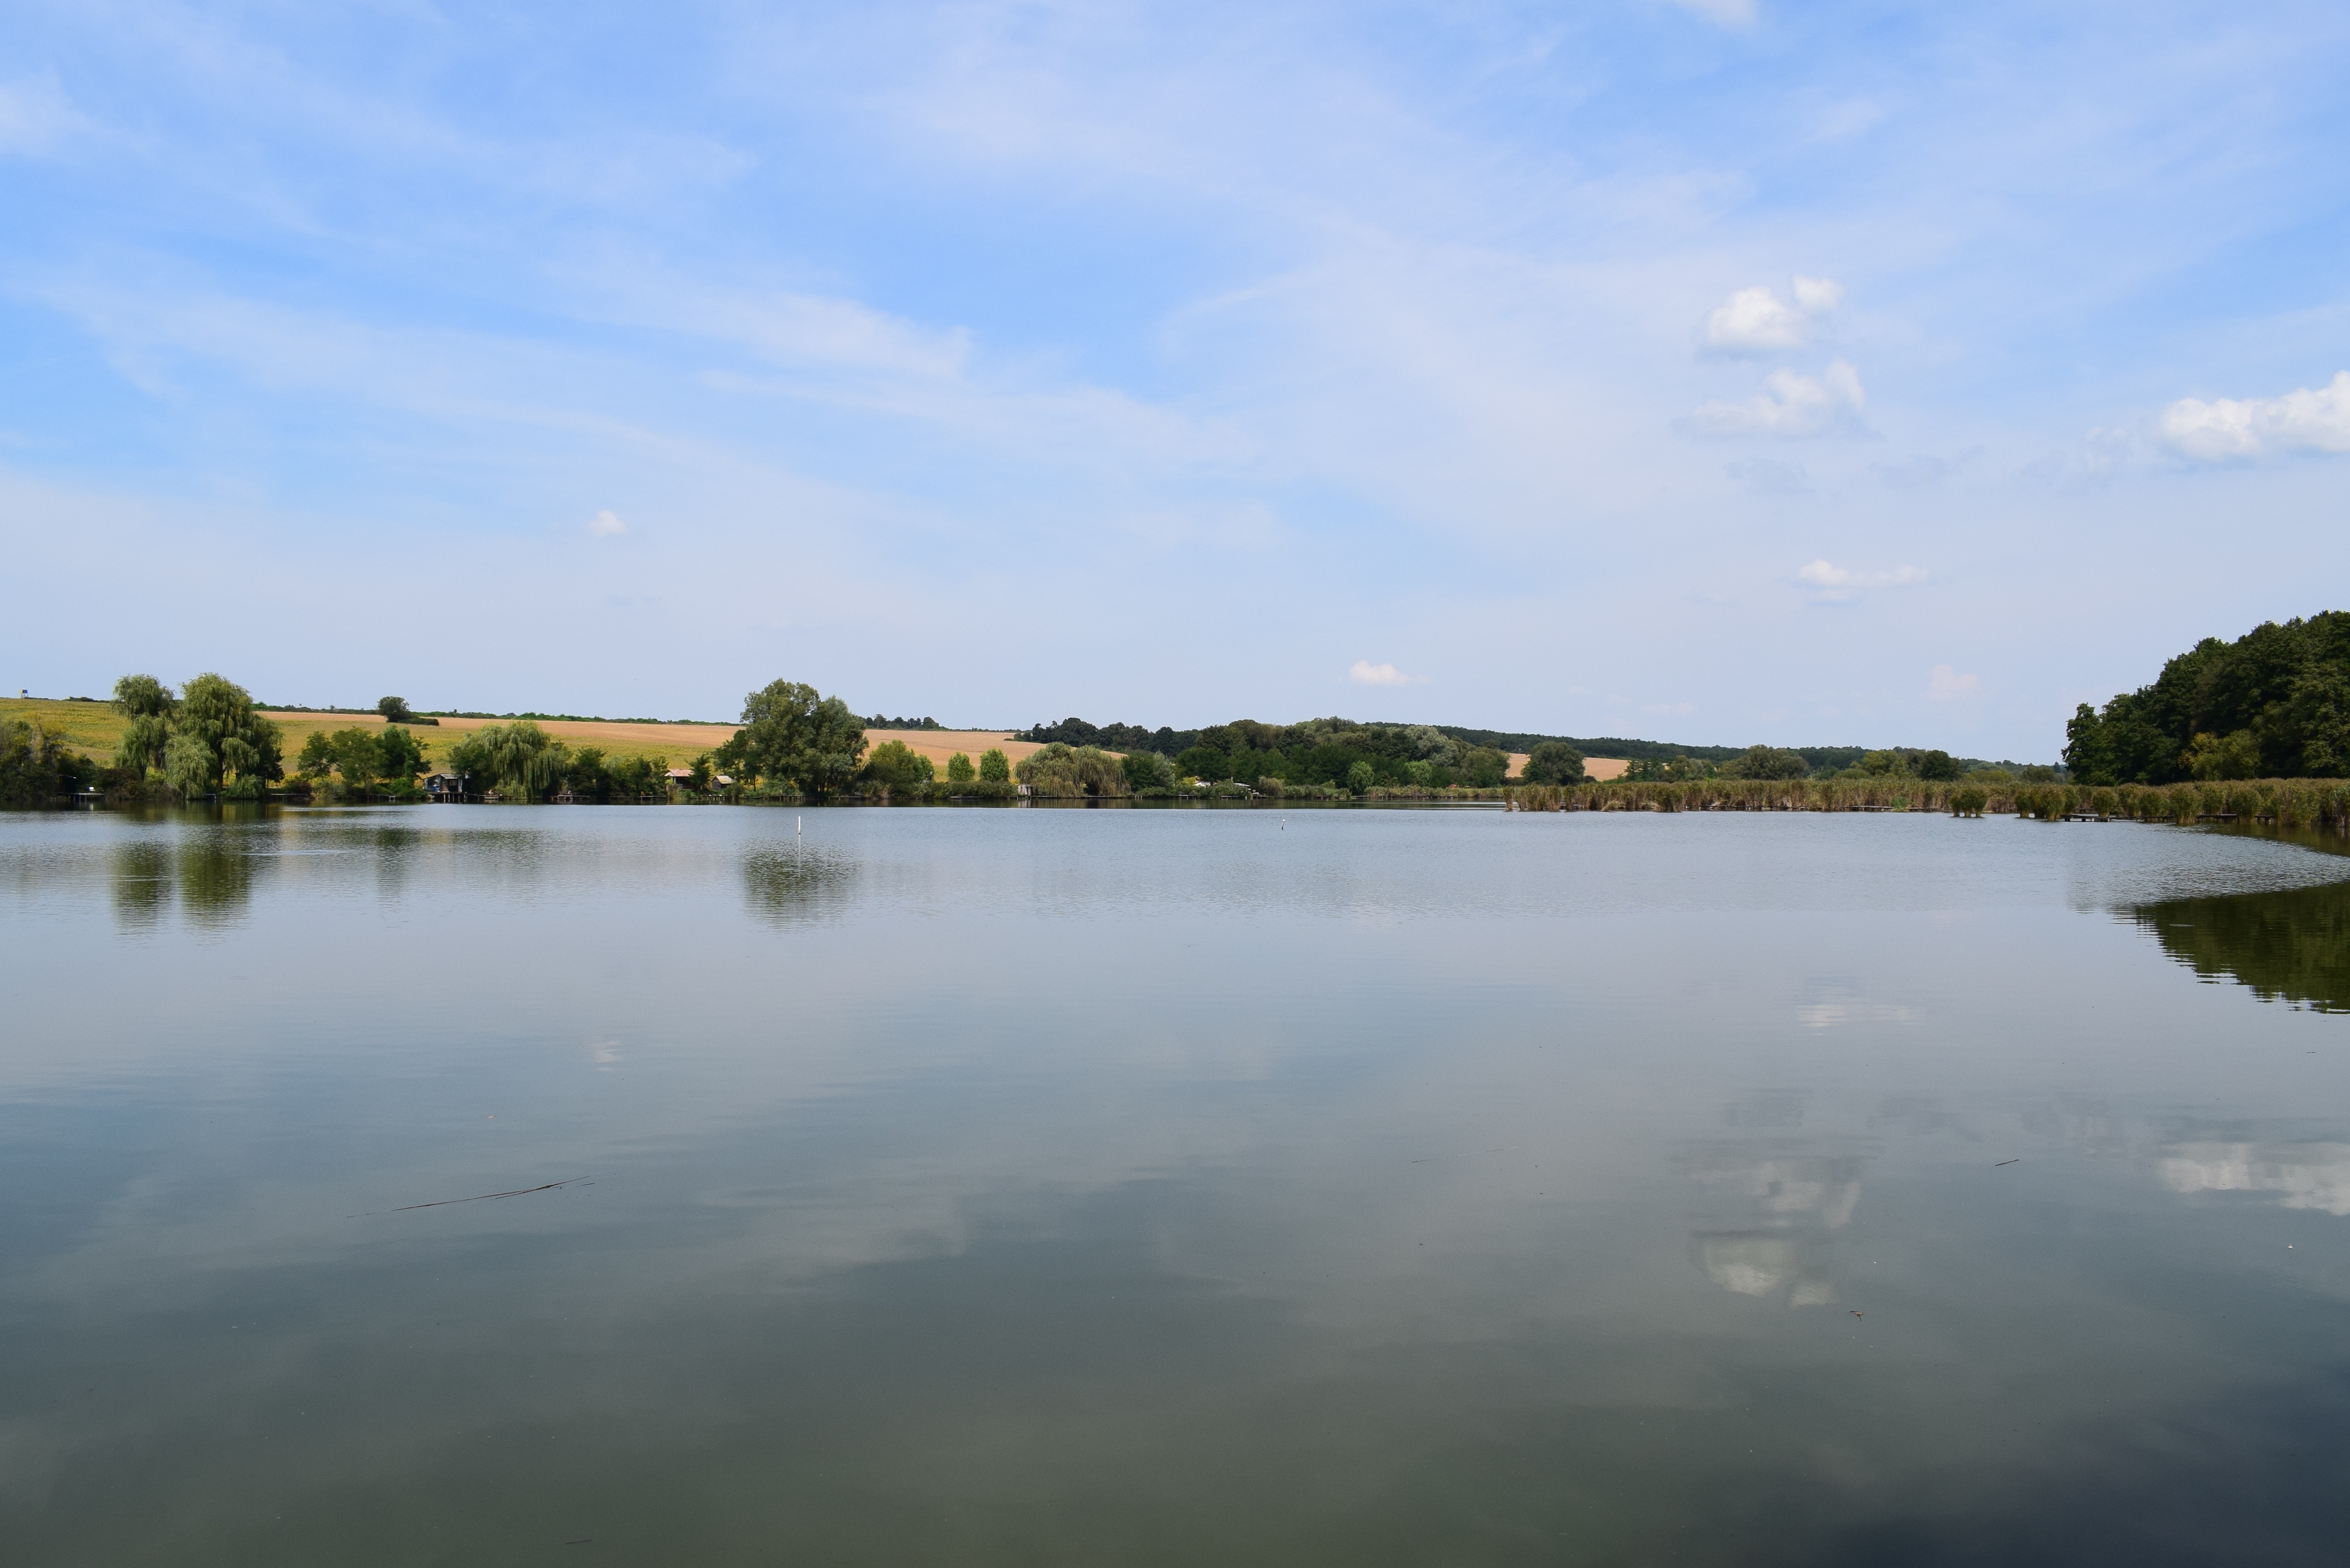
landscape, water, nature, sky, shore, lake, river, summer, reed, walk, pond, green, reflection, blue, reservoir, waterway, body of water, wetland, loch, water surface